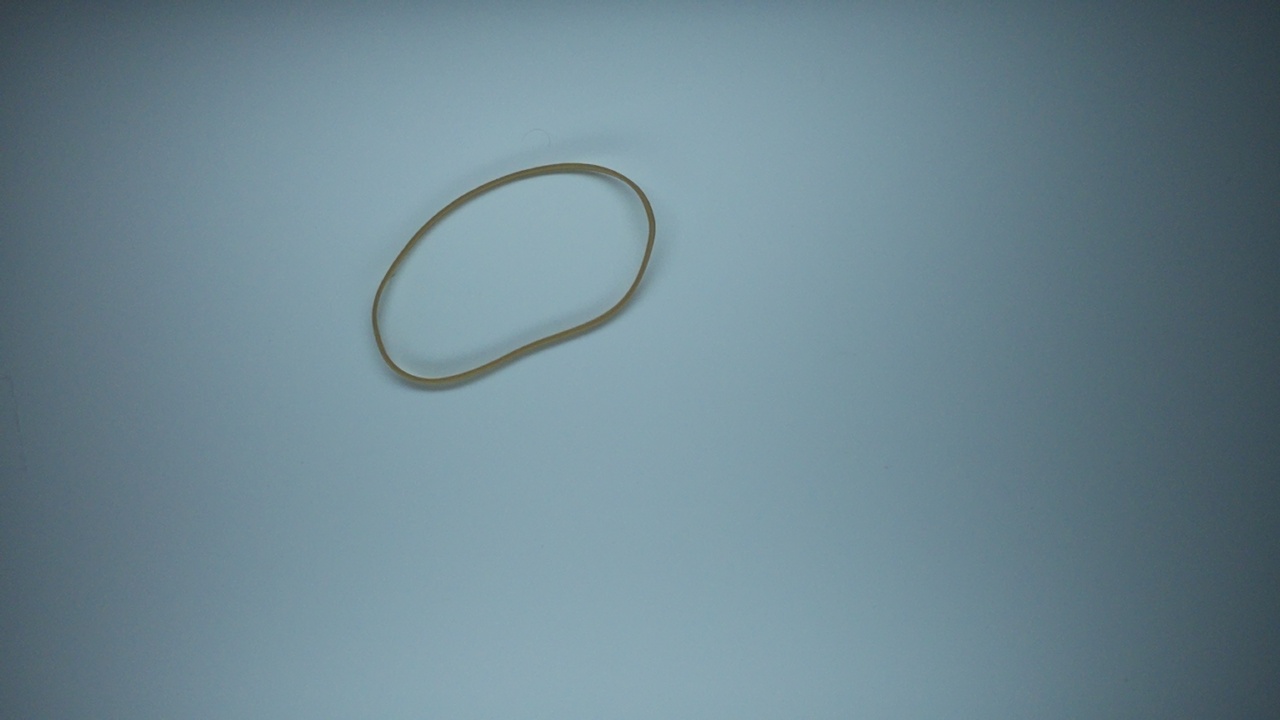
Label: trash